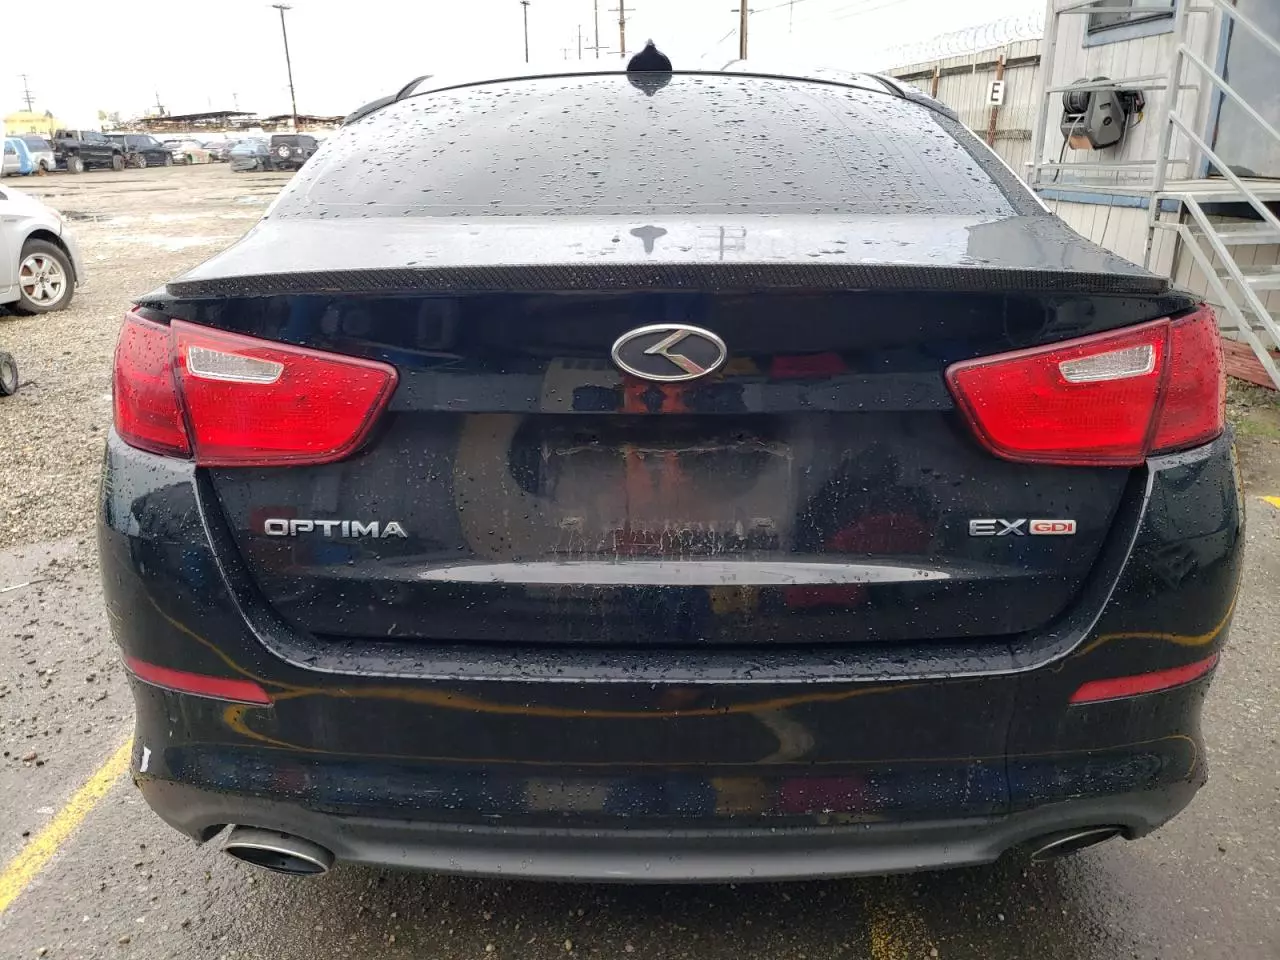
Aucun dommage détecté.
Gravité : aucun